Elliott Corbett Memorial State Recreation Site

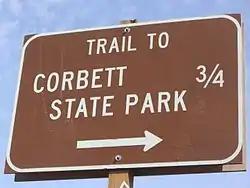
Sign pointing to Corbett State Park trailhead

Because there is no road access to the park, visitors must hike into the area. From the west, the Corbett Park trail begins at a small parking area along "Forest Service Road 2076", south of Highway 20. From the trailhead, visitors hike east through the Deschutes National Forest to the park’s main meadow. From the east, the park trail begins at "Camp Caldera". From the camp, visitors can reach the park by hiking along the "Blue Lake Crater Rim Trail" that circles the lake. However, the trail along the east side of the lake is private property.. The entire loop trail around the lake is approximately . One can also hike the waterfall loop trail on the south side of the park. The trail leaves the meadow about fifty yards west of the creek. Run south to the falls and then curves north back towards the meadow and Dark Lake trail.